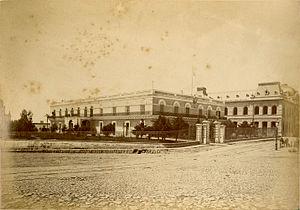
Le fort de Buenos Aires était une place-forte destinée à défendre la ville de Buenos Aires et à servir de logis aux autorités coloniales résidant dans la ville. L’ouvrage, dont la construction commença en 1595 et se termina, après plusieurs remaniements, vers le début du XVIIIᵉ siècle, se trouva entièrement démoli en 1882.